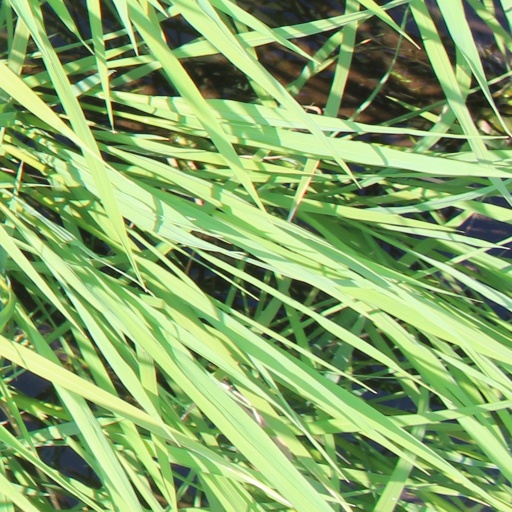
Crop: rice